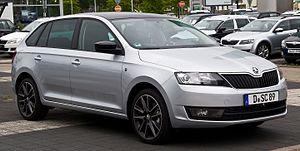
La Škoda Rapid est une automobile produite par Škoda Auto depuis 2012. Il s'agit de la troisième génération de la Rapid après celles de 1935 et de 1984. Elle est déclinée en berline tricorps quatre portes et une version à cinq portes, dénommée Rapid Spaceback.